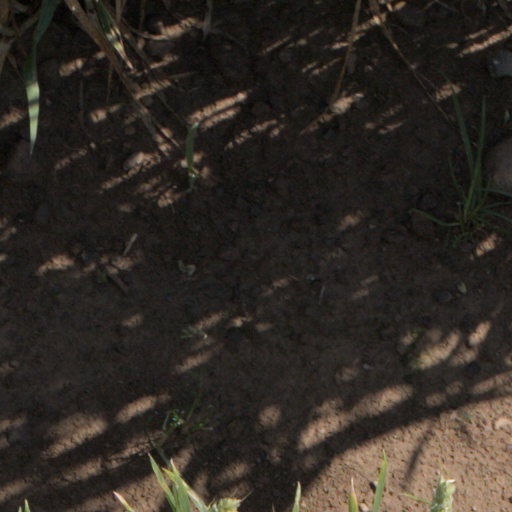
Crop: wheat